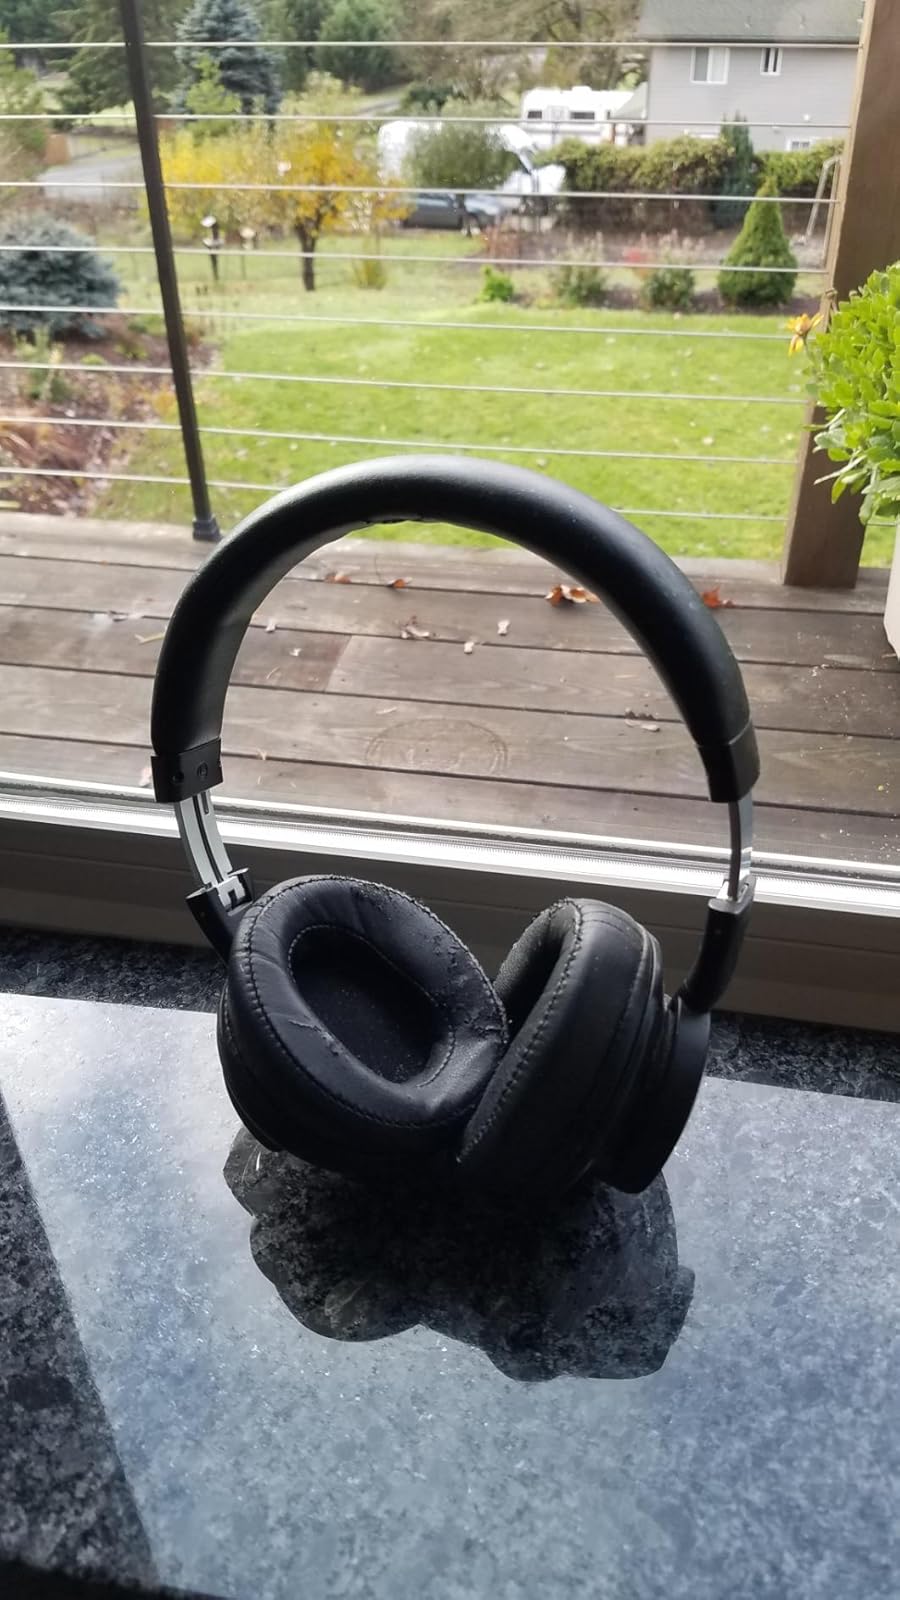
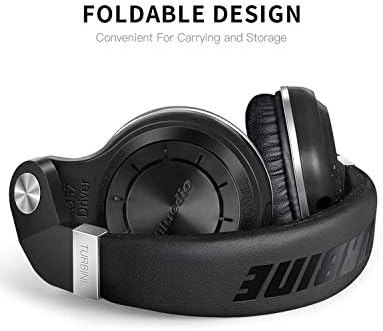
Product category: headphones
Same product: no